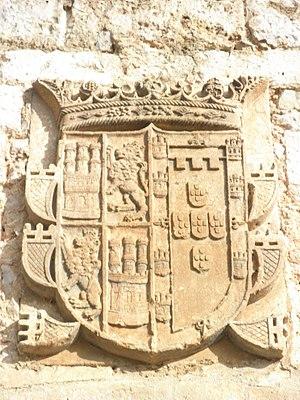
La Chartreuse Notre-Dame de Miraflorès est un ancien monastère chartreux, construit sur une colline connue sous le nom de Miraflores, située à environ trois kilomètres du centre de la ville de Burgos dans le parc de Fuentes Blancas.